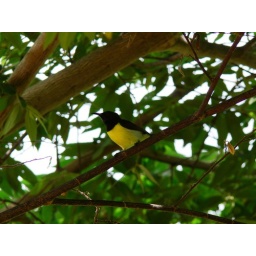
A male Sunbird in breeding plumage, one of the more common garden birds in India.